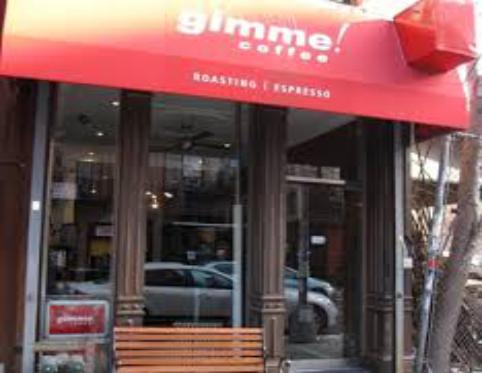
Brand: Gimme! Coffee
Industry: Food